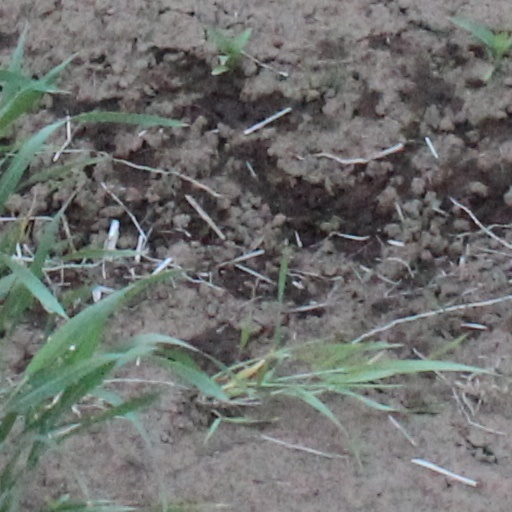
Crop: wheat